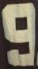
Number: 9